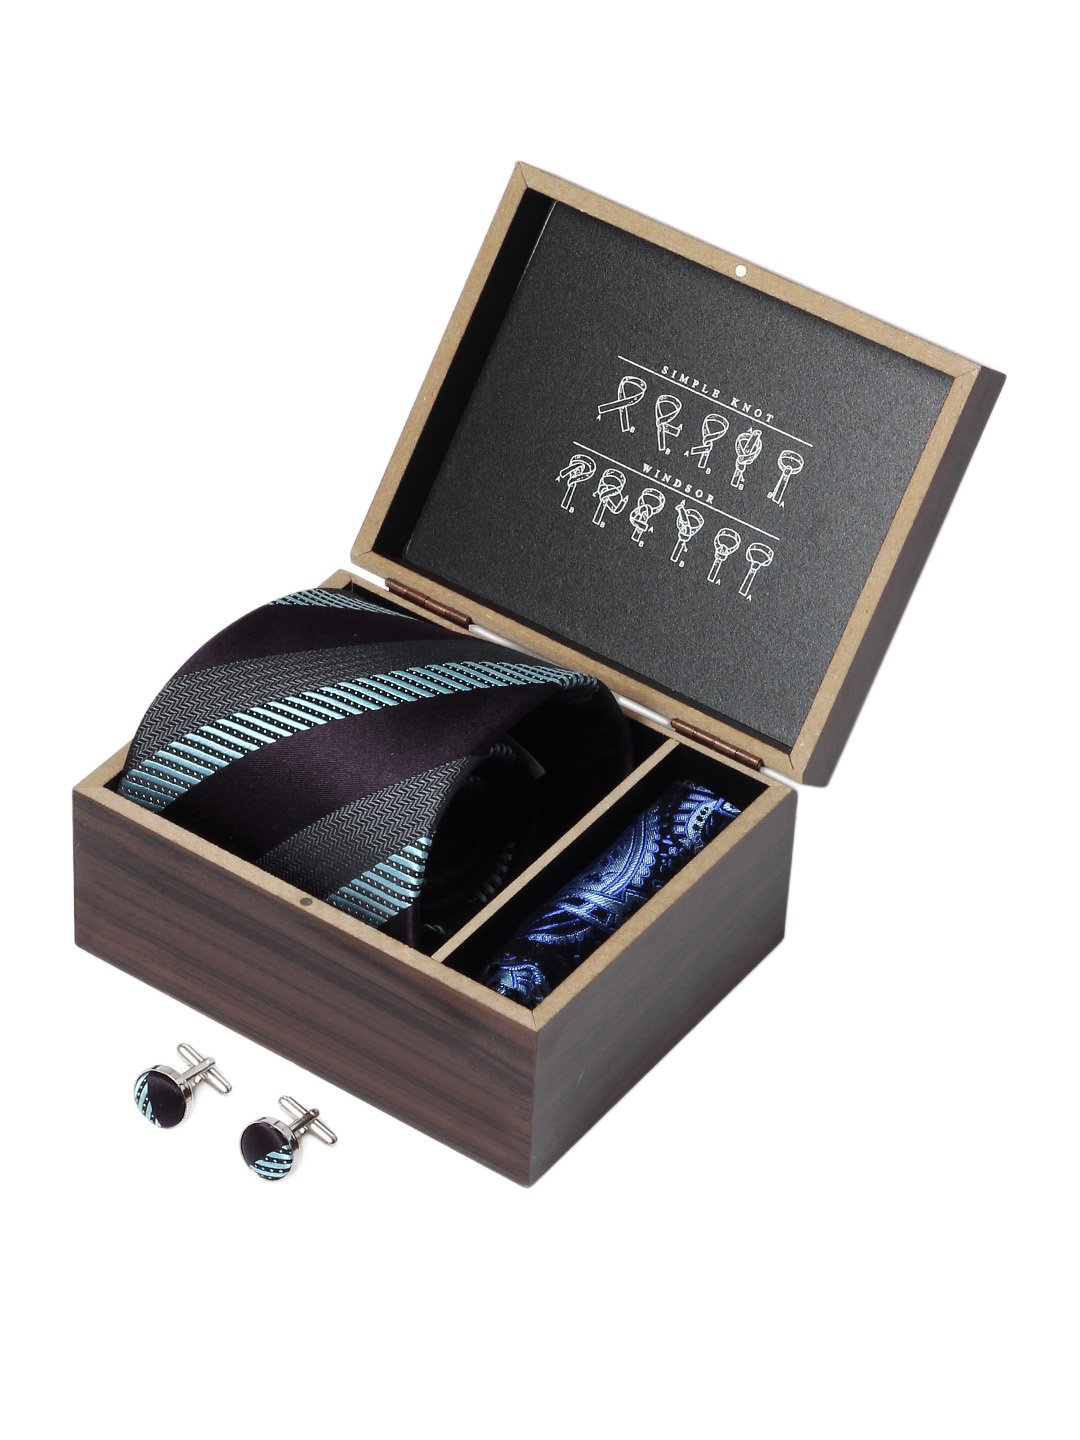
Hakashi Men Combo pack Tie+Cufflink+Pocket square
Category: Accessories / Accessories / Accessory Gift Set
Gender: Men
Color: Multi
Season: Summer 2012
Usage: Casual